SuperBrawl 2000

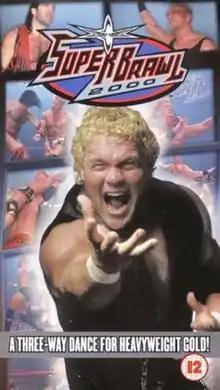
UK VHS cover featuring Sid Vicious, Scott Hall and Jeff Jarrett

SuperBrawl 2000 was the tenth SuperBrawl professional wrestling pay-per-view (PPV) event produced by World Championship Wrestling (WCW). The event took place on February 20, 2000 from the Cow Palace in .